Cat café

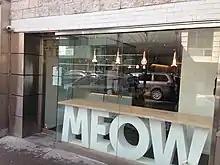
A cat café on the Lower East Side of Manhattan, New York City

The first cat café in Europe and in Russia "Cats Republic" was opened in the center of Saint Petersburg in 2011. 25 cats live there. A second "Cats Republic" café with a different name (Республика Котов) was opened in 2016.